Tomtit

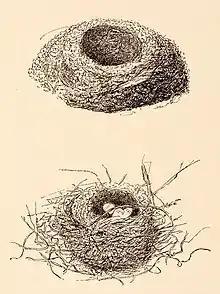
Illustration of South Island tomtit nests (1888)

The tomtit is mostly an insectivore, feeding on small invertebrates, such as beetles, caterpillars, spiders, moths, wētā, earthworms, and flies. Fruit is taken during the winter and autumn. Most subspecies feed in vegetation, waiting on a perch and watching for prey. Insects are also gleaned from branches and leaves. The Snares subspecies feeds on the ground as well, in a similar fashion to the North or South Island robins.